Paraplacodus

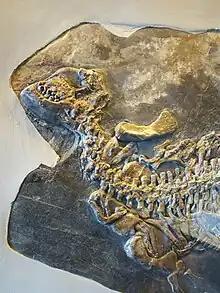
"Paraplacodus broilii" fossil

Like the majority of described placodonts, "Paraplacodus" was an aquatic reptile that fed on shellfish, though recent research suggests its diet was broader and not solely composed of hard-shelled organisms. Most known placodont species can be divided into two groups - the unarmored placodontoids, which would resemble a large, scaly, tooth-filled newt, or the armored cyamodontids, which would resemble a heavily armored turtle; "Paraplacodus" belonged to the former family. It was a small reptile, measuring about in total body length.